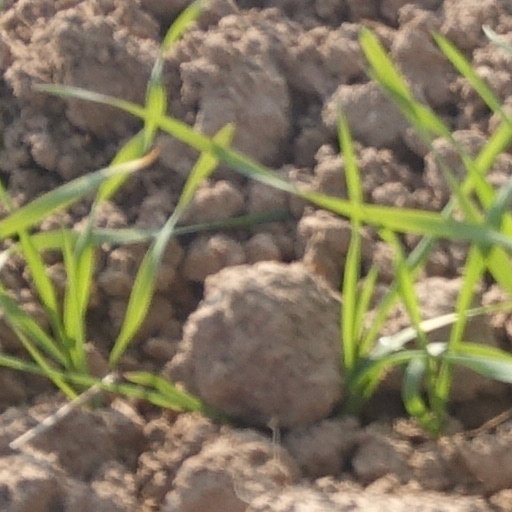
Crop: wheat